Geography of Guinea

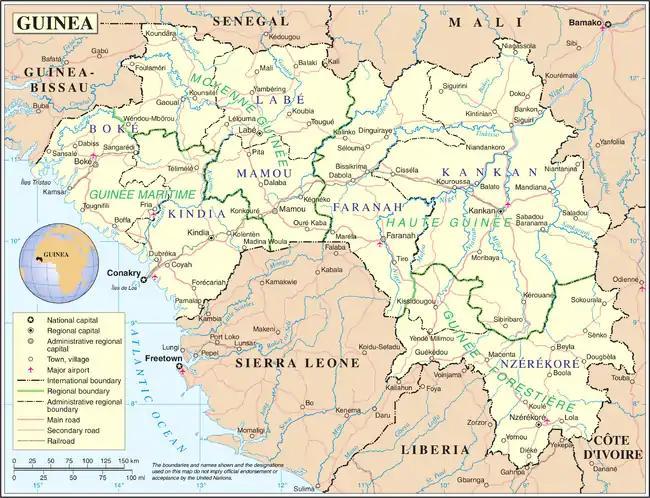
A map showing Guinea's cities and administrative divisions.

Guinea is a country on the coast of West Africa and is bordered by Guinea-Bissau, Senegal, Mali, Ivory Coast, Liberia, and Sierra Leone.